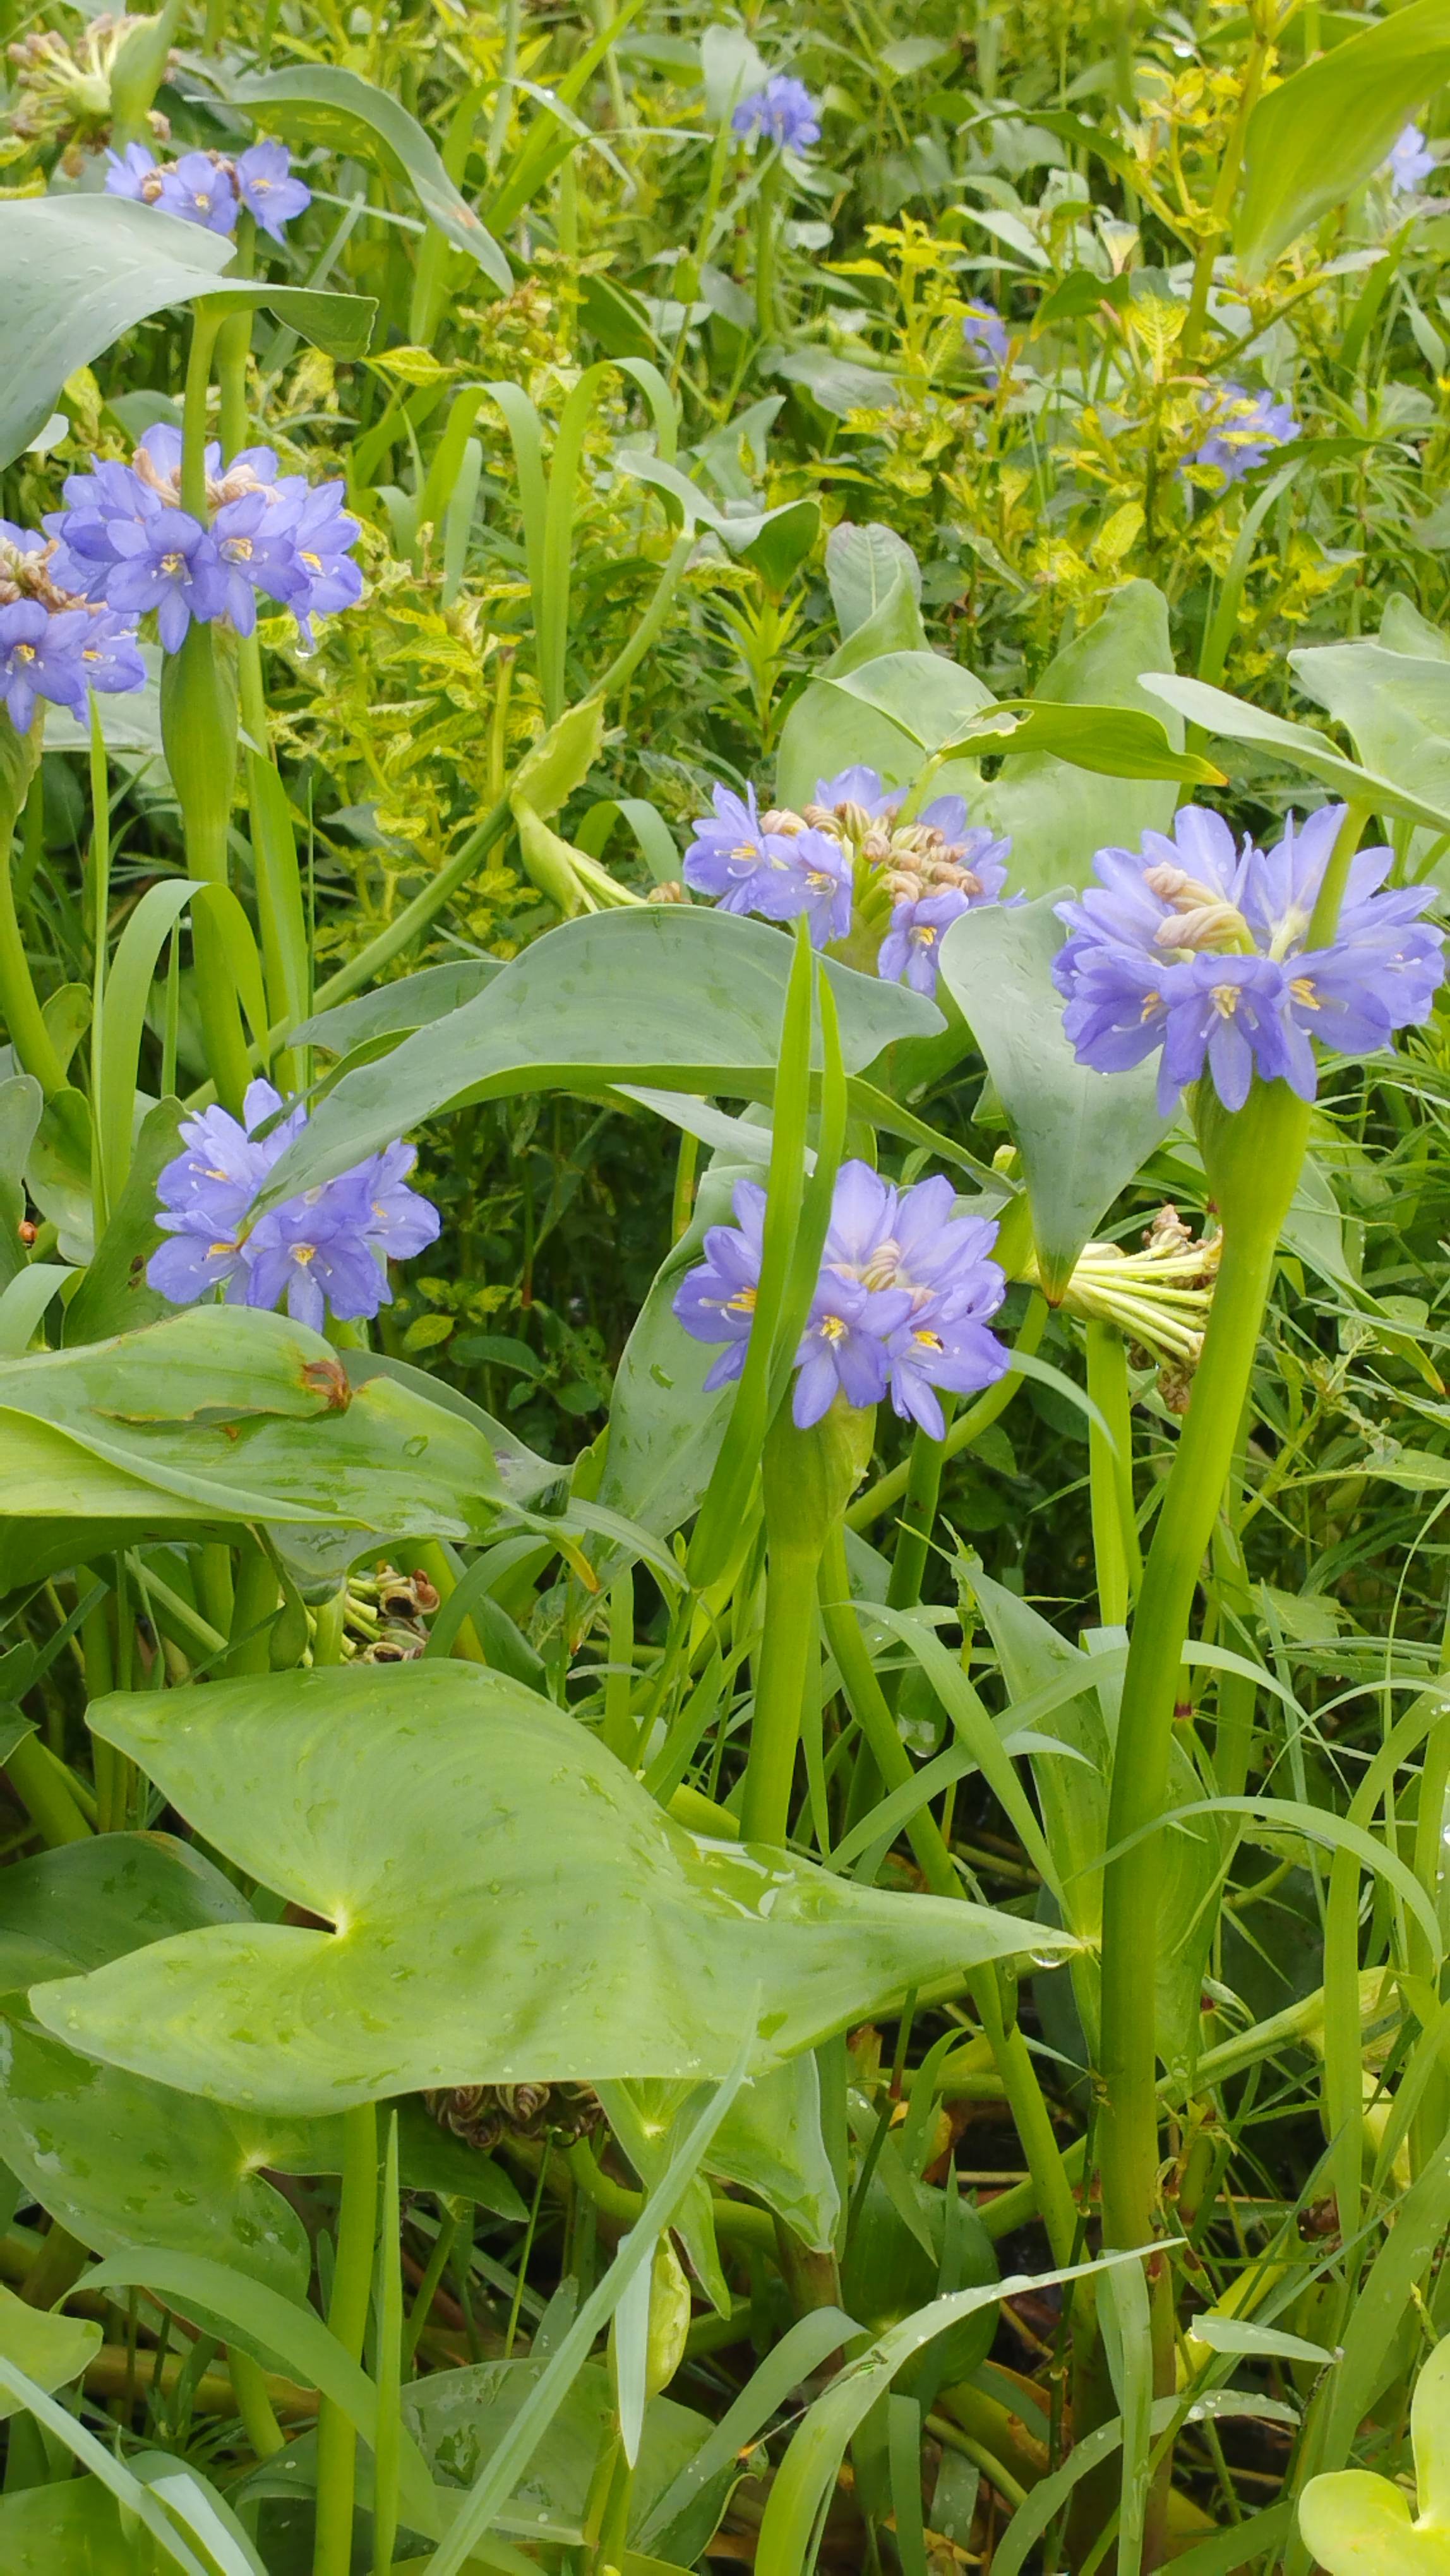
Species: Heartleaf False Pickerelweed (Monochoria korsakowii)